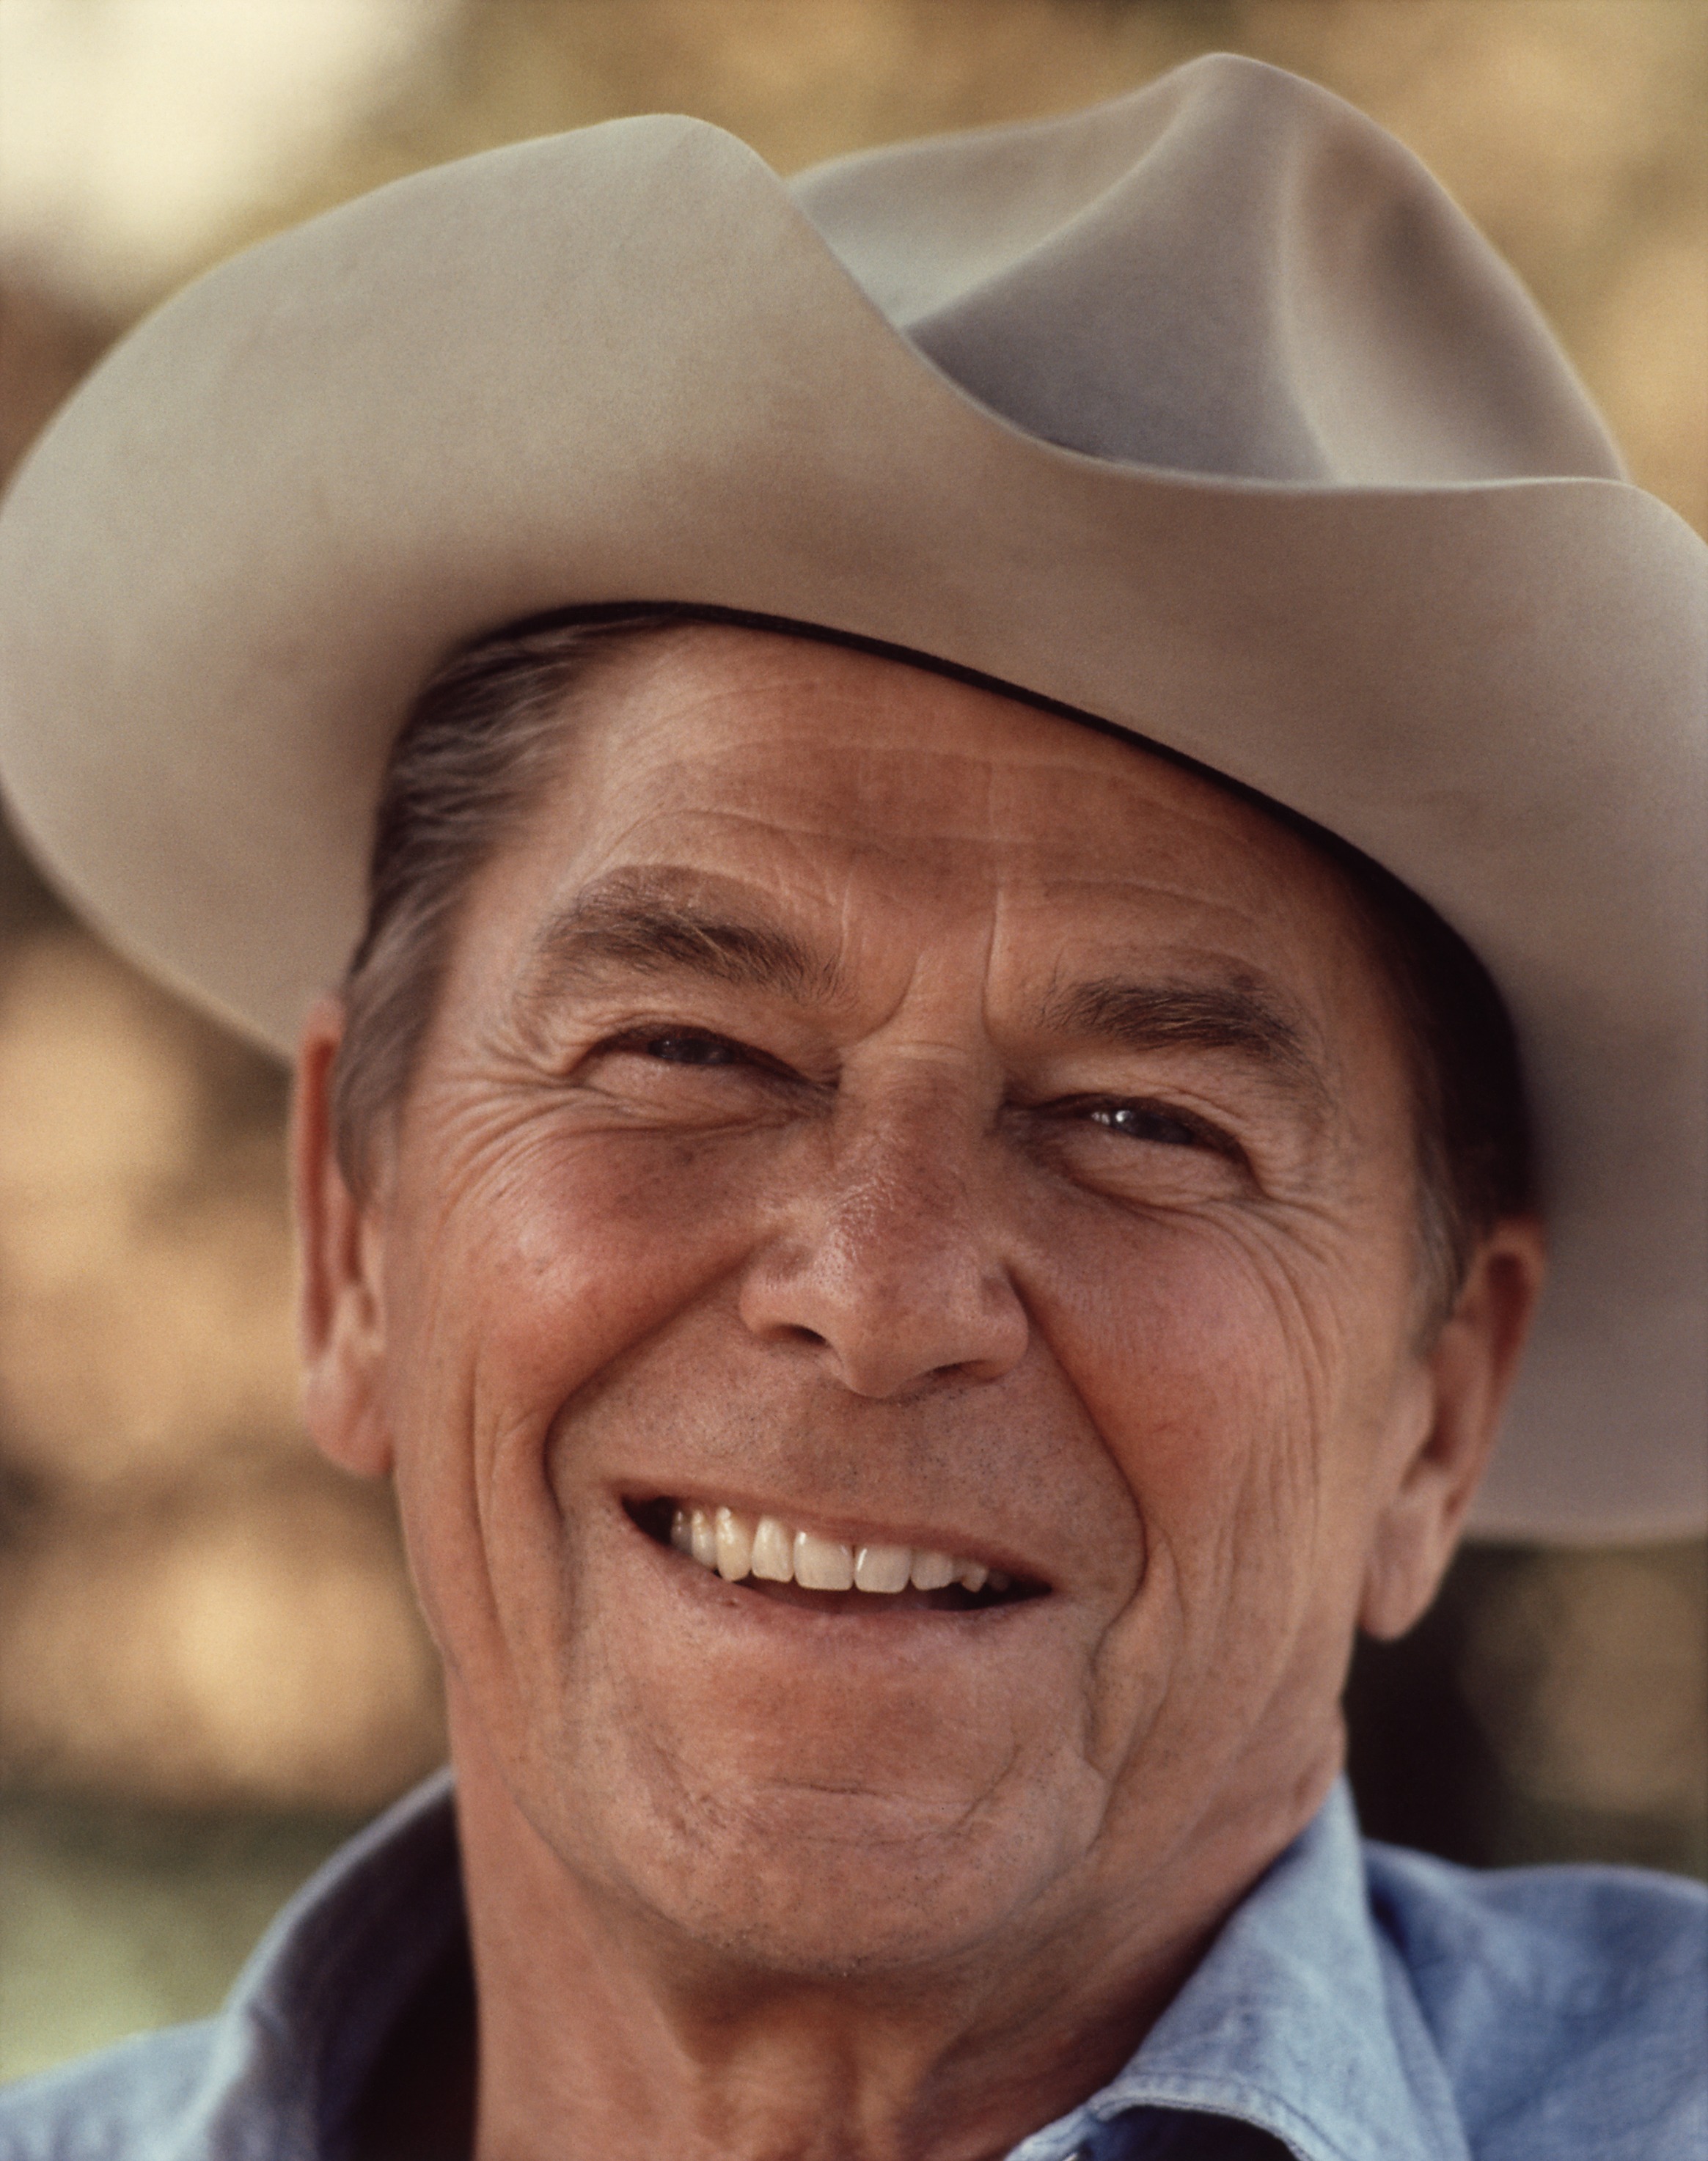
man, person, people, old, male, portrait, usa, hat, profession, facial expression, smile, laugh, senior citizen, president, elder, united states, face, nose, happy, head, cowboy, skin, age, laughter, satisfaction, satisfied, grandparent, 1976, cowboy hat, ronald reagan